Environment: real
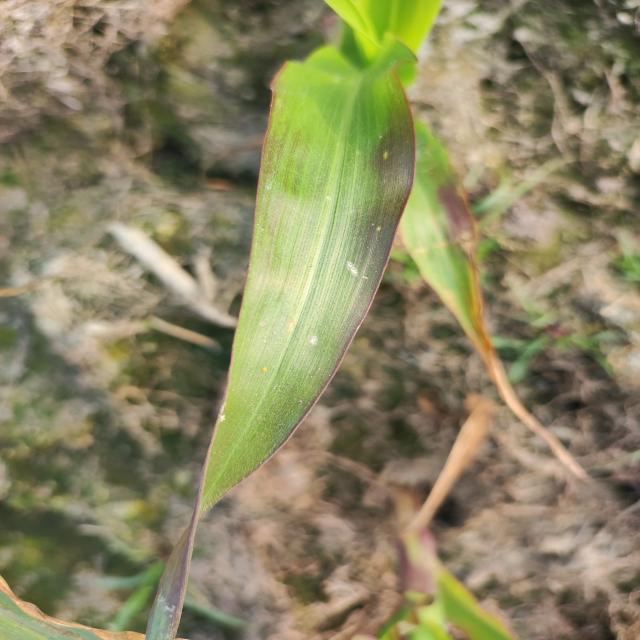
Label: phosphorus_deficiency